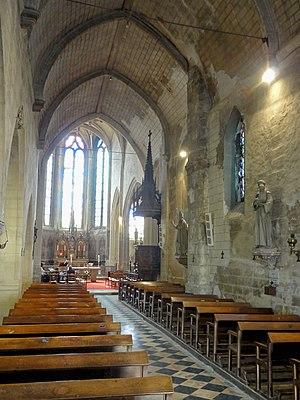
Nef, vue vers l'est.
L'église Saint-Germain de Mont-l'Évêque est une église catholique paroissiale située à Mont-l'Évêque, dans l'Oise, en France.